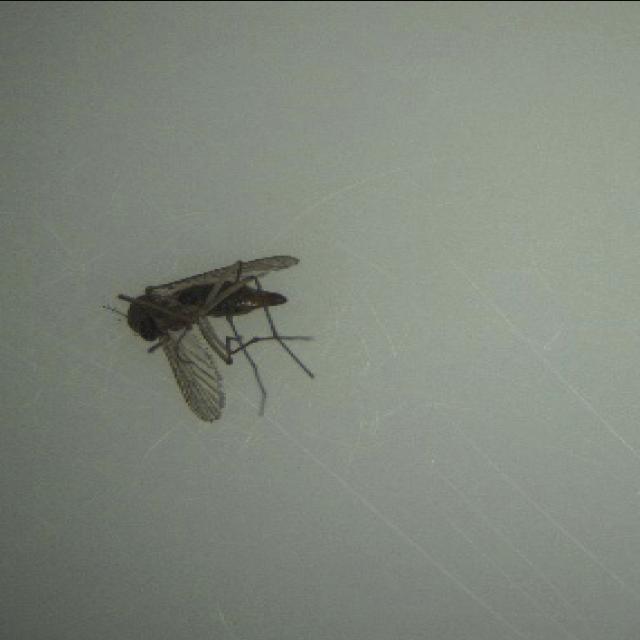
Species: culex_tritaeniorhynchus